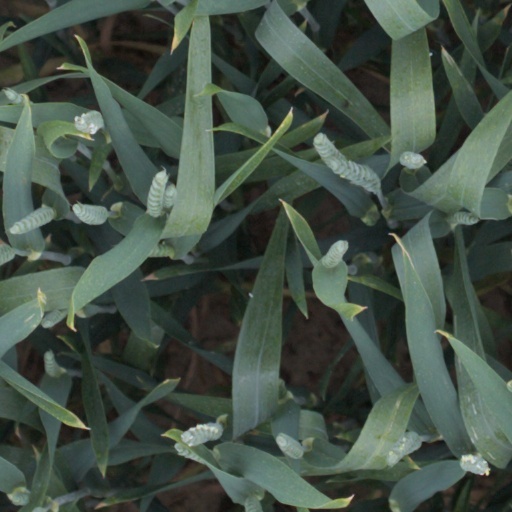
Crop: wheat